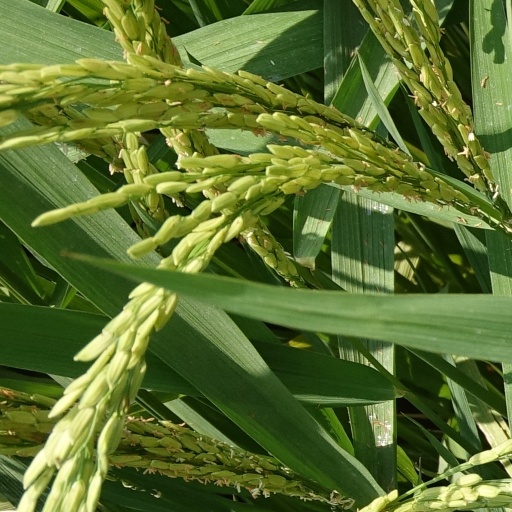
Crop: rice